Emmett Shear

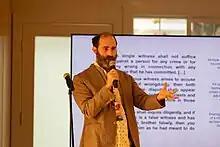
Shear speaking at Manifest 2023

In March 2023, Shear announced that he was resigning as CEO, and that Daniel J. Clancy would take over.